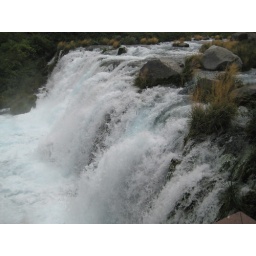
waterfall in box canyon